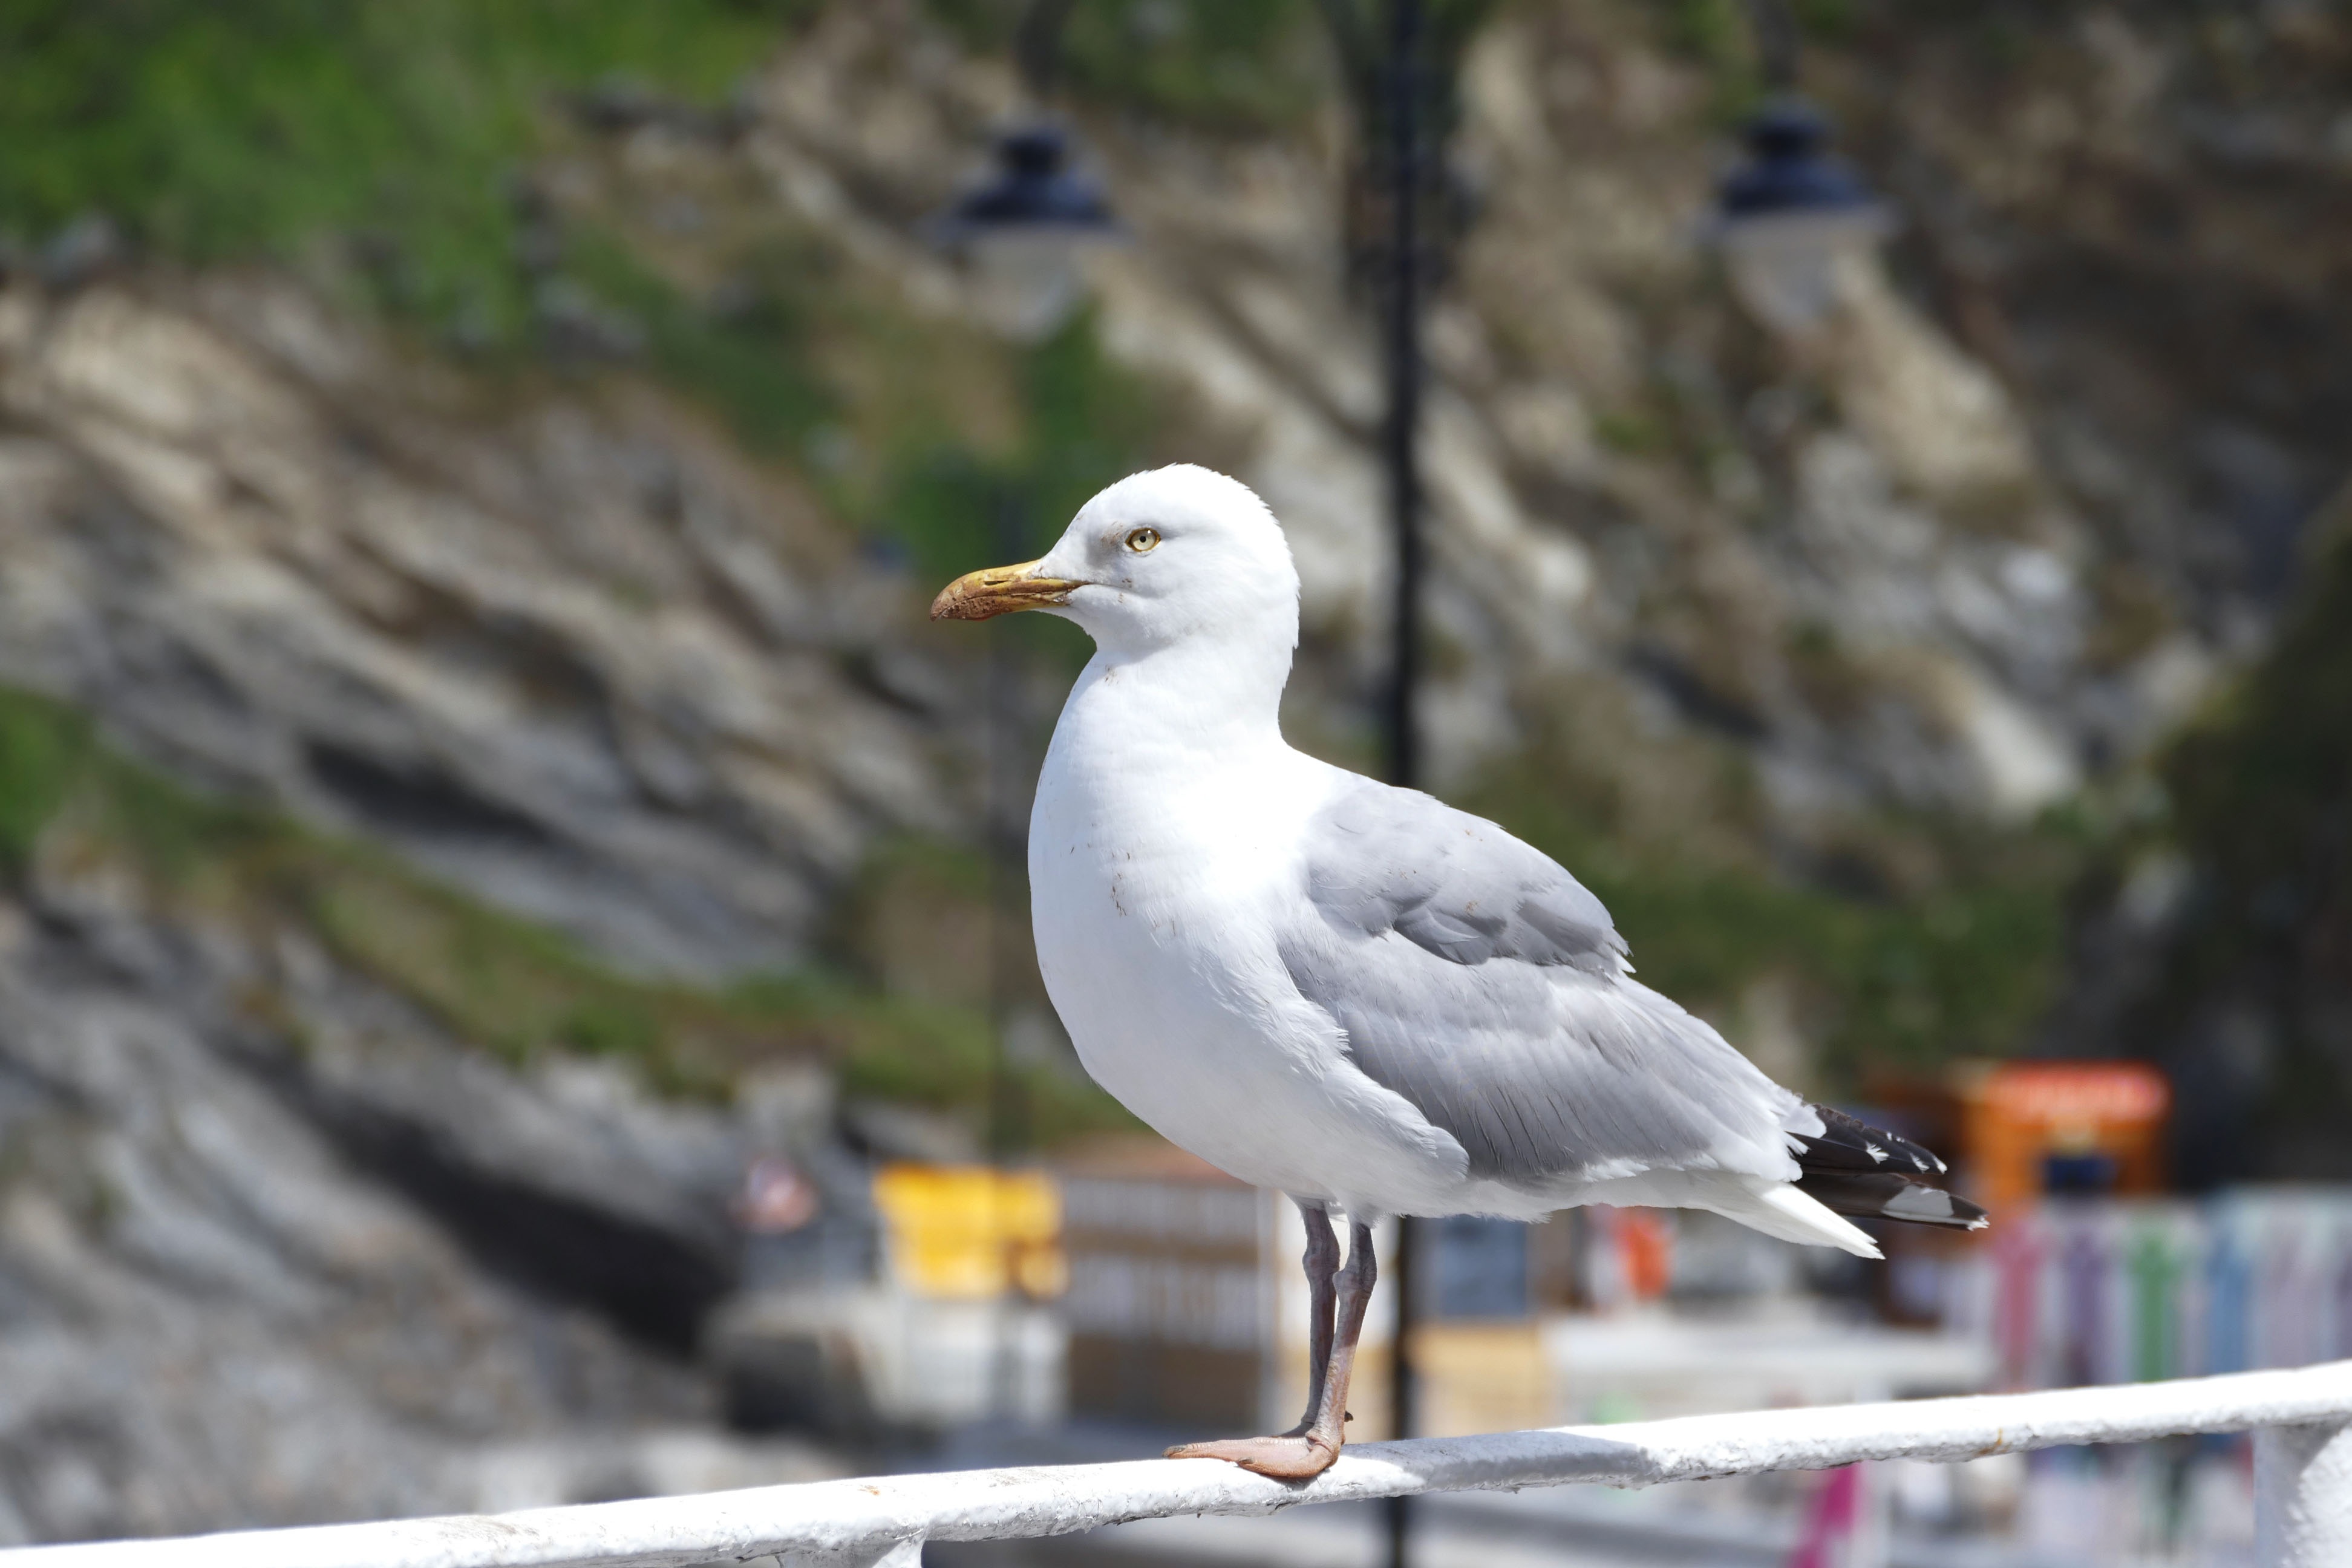
beach, landscape, sea, coast, water, nature, ocean, bird, wing, sky, white, shore, coastal, animal, seabird, river, flying, fly, seagull, seaside, wildlife, wild, gull, beak, flight, natural, blue, black, feather, fauna, orientation, vertebrate, horizontal, ridibundus, chroicocephalus, headed, mew, gull billed, charadriiformes, european herring gull